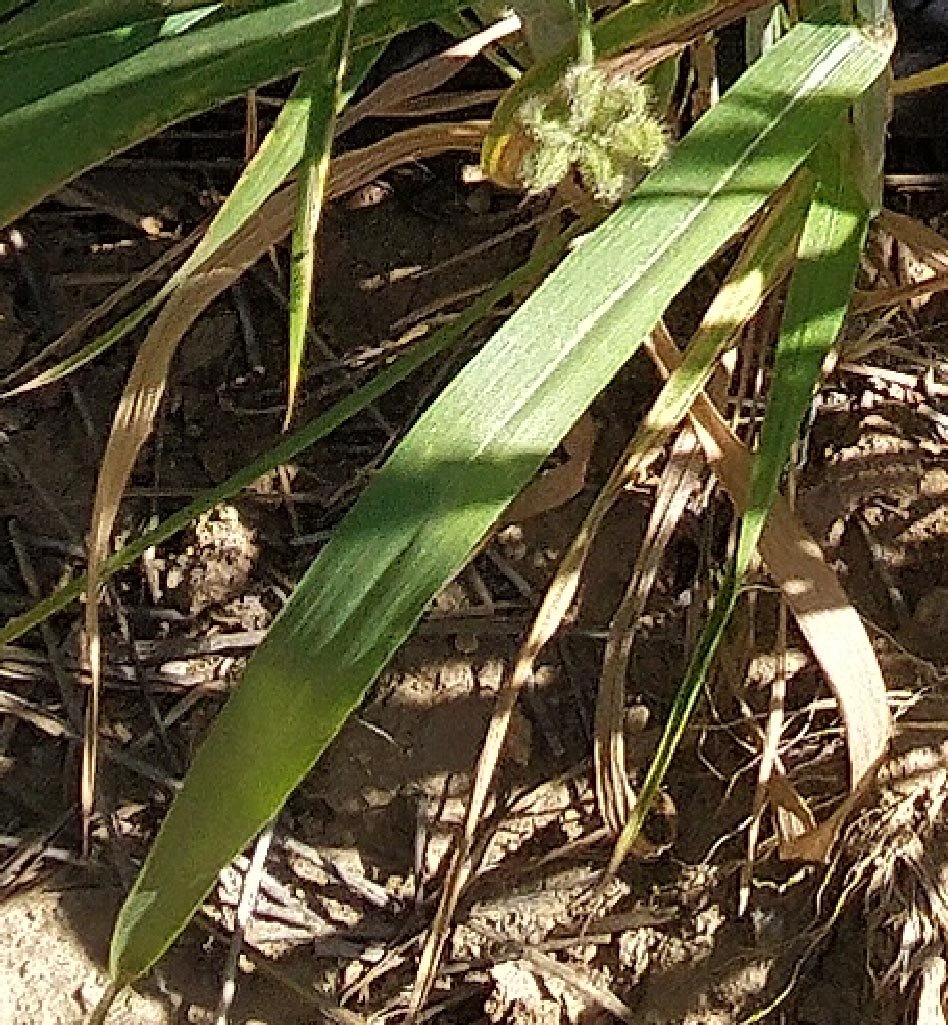
Label: Wheat___Healthy